Tornado outbreak sequence of April 20–27, 2007

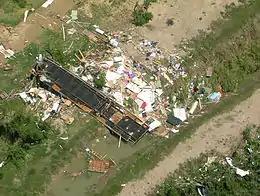
Damage to a mobile home in Eagle Pass, Texas from an EF3 tornado.

An extended period of tornado activity occurred between April 20–27, 2007. The outbreak sequence is best known for producing a deadly tornado that struck the border cities of Piedras Negras, Coahuila (rated F4), and Eagle Pass, Texas (rated EF3), along the United States-Mexican border on April 24, 2007, killing ten people. Other strong tornadoes also caused damage and injuries in or near the towns of Moorefield, Nebraska, Gothenburg, Nebraska, Cactus, Texas, and Tulia, Texas. In all, 91 tornadoes were confirmed causing 10 fatalities and injuring at least 270 others.